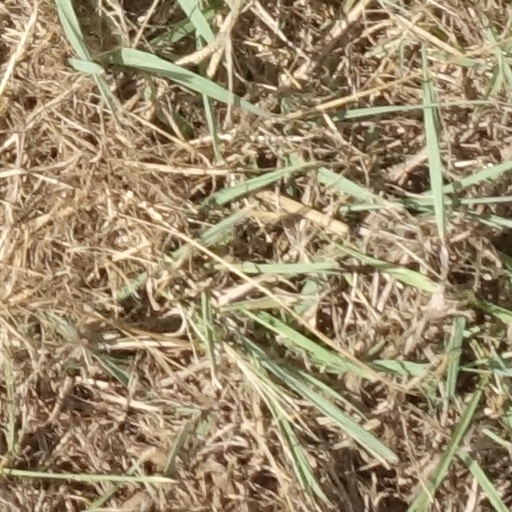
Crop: sorghum